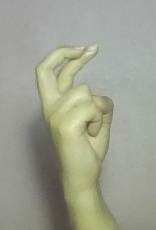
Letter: zay